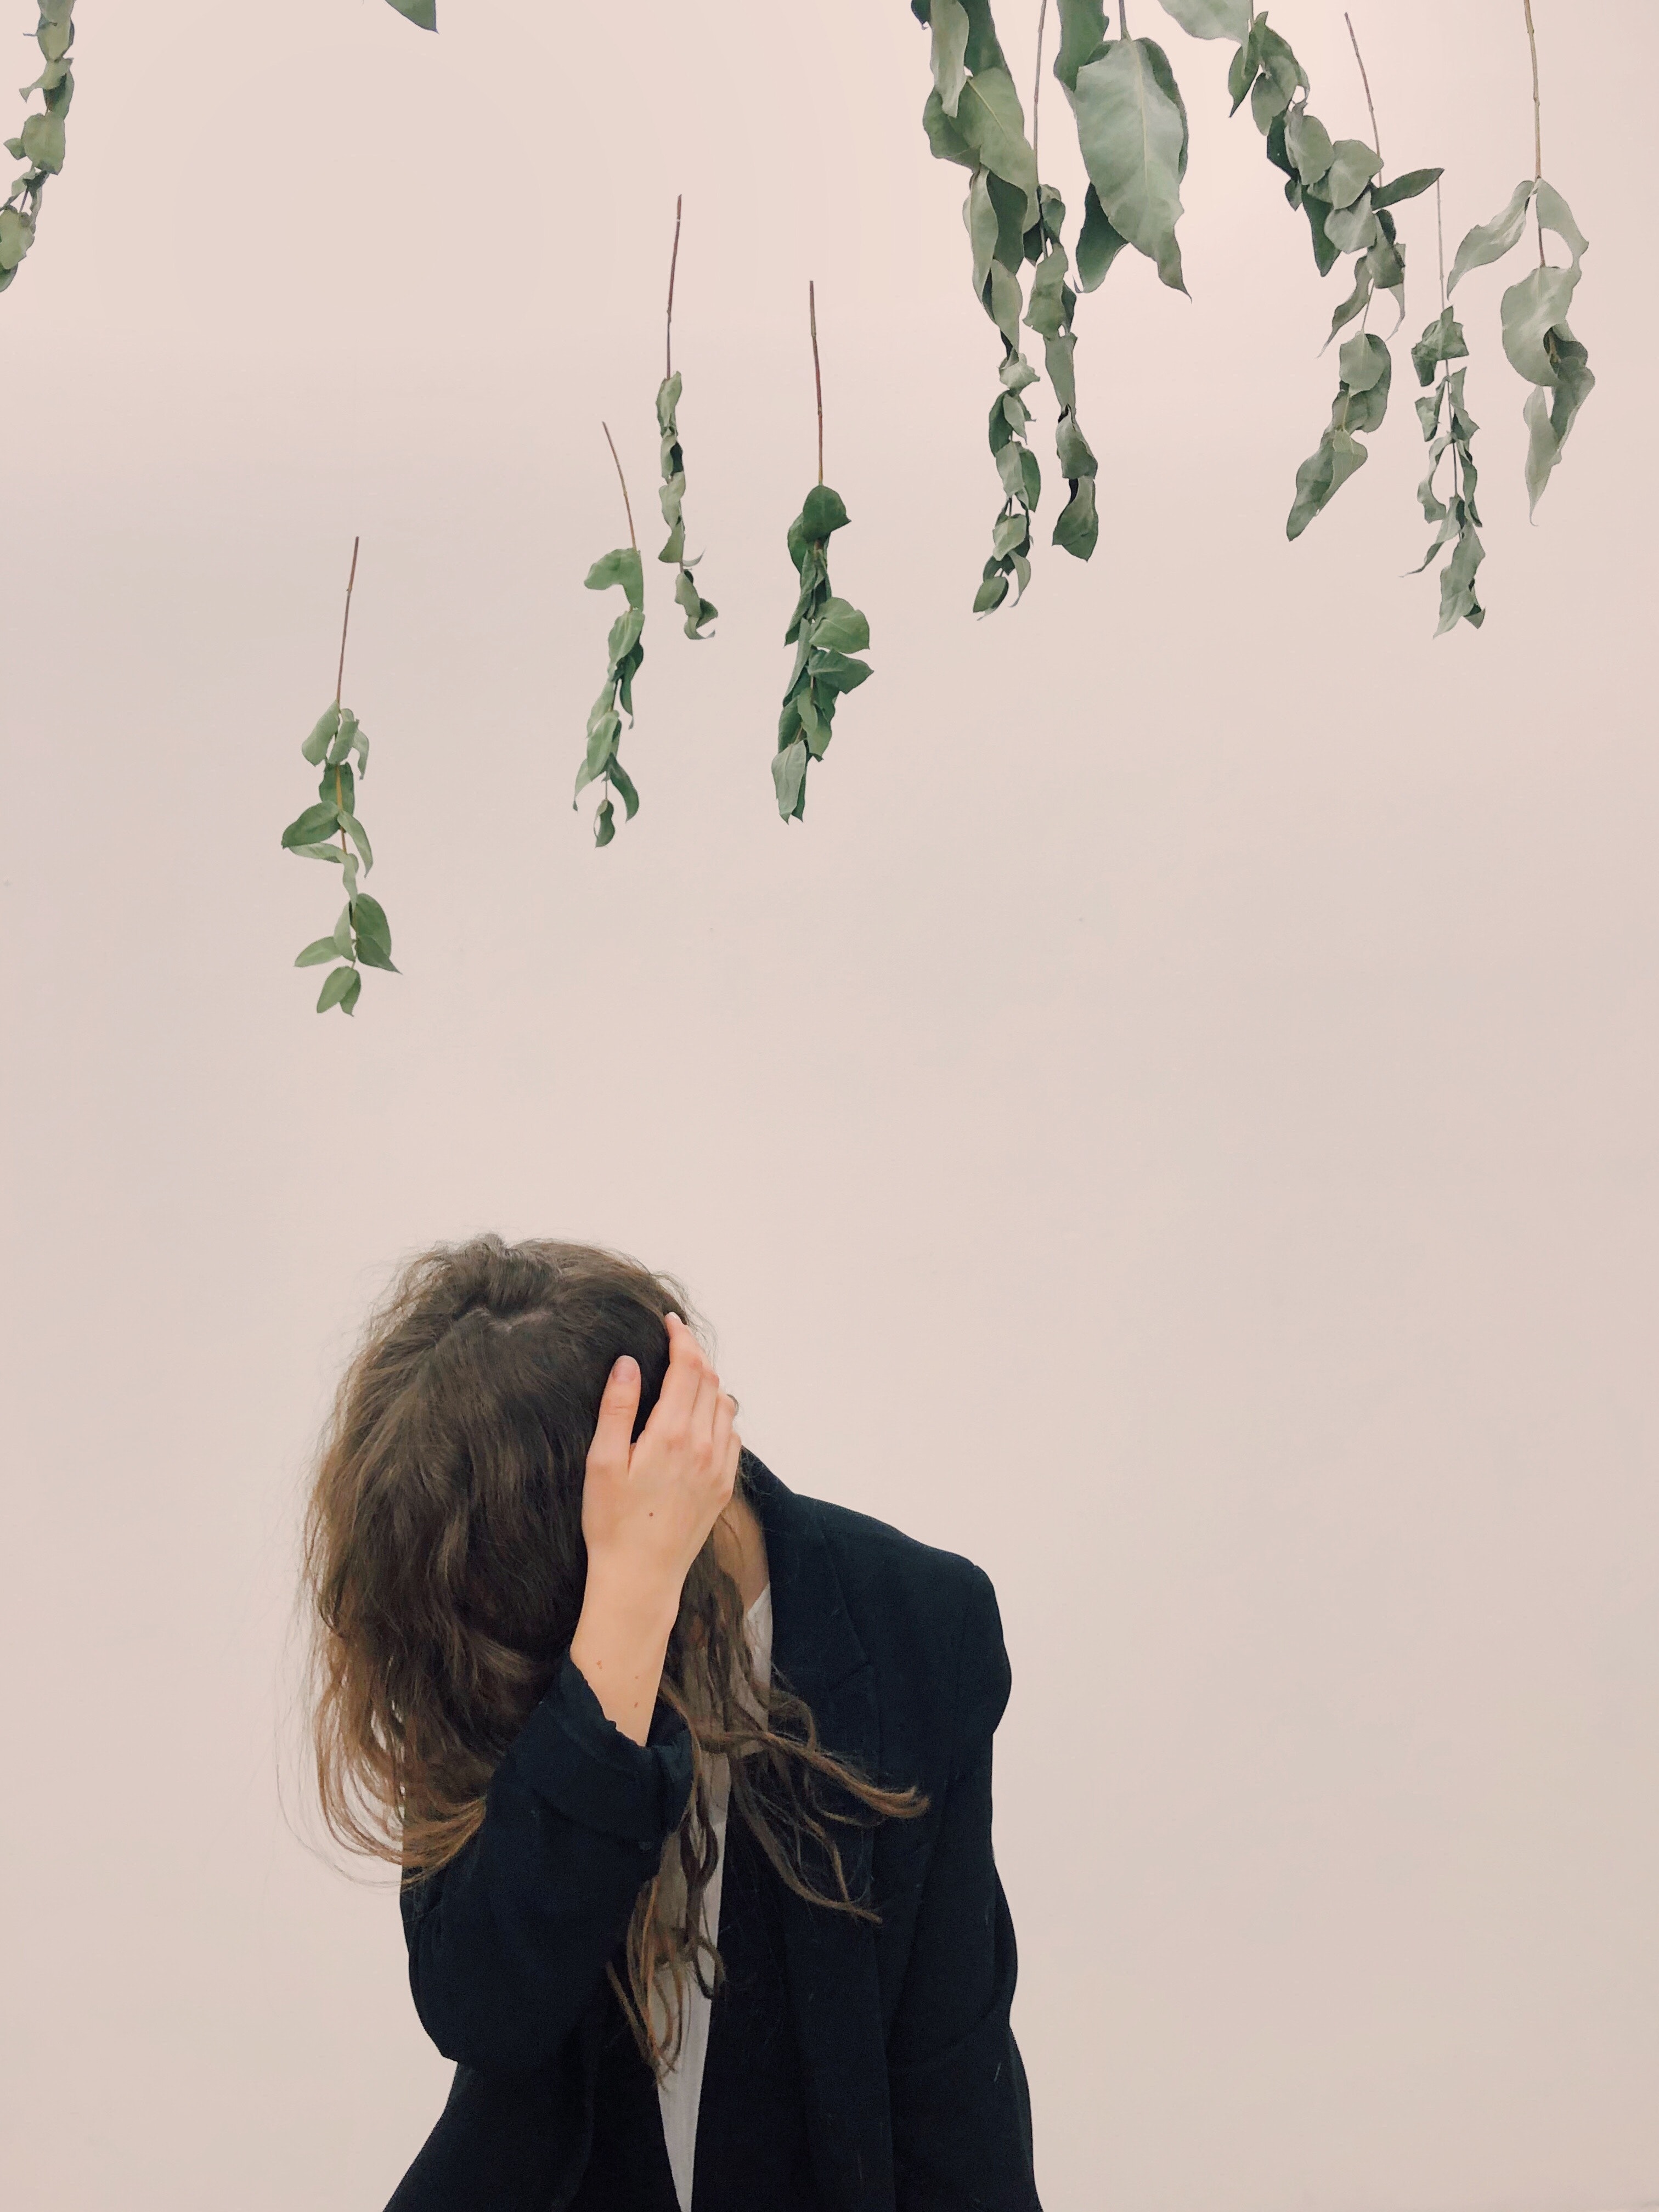
green, leaf, wall, plant, organism, tree, branch, floral design, photography, illustration, world, flower